The Times-Gazette

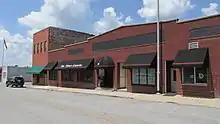

The TimesGazette is a daily newspaper published weekdays and Saturdays in Hillsboro, Ohio. It is owned by AIM Media Midwest, a subsidiary of AIM Media Management.